Karate at the 2023 European Games – Women's kumite 61 kg

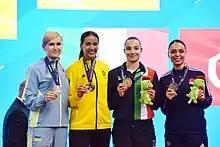

The women's kumite 61 kg competition at the 2023 European Games was held on 23 June 2023 at the Bielsko-Biała Arena.